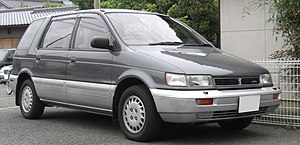
Mitsubishi Space Wagon / Space Wagon (type N30/N40, 1991−1998)
Mitsubishi Space Wagon var en personbilsmodel fra den japanske bilfabrikant Mitsubishi Motors.